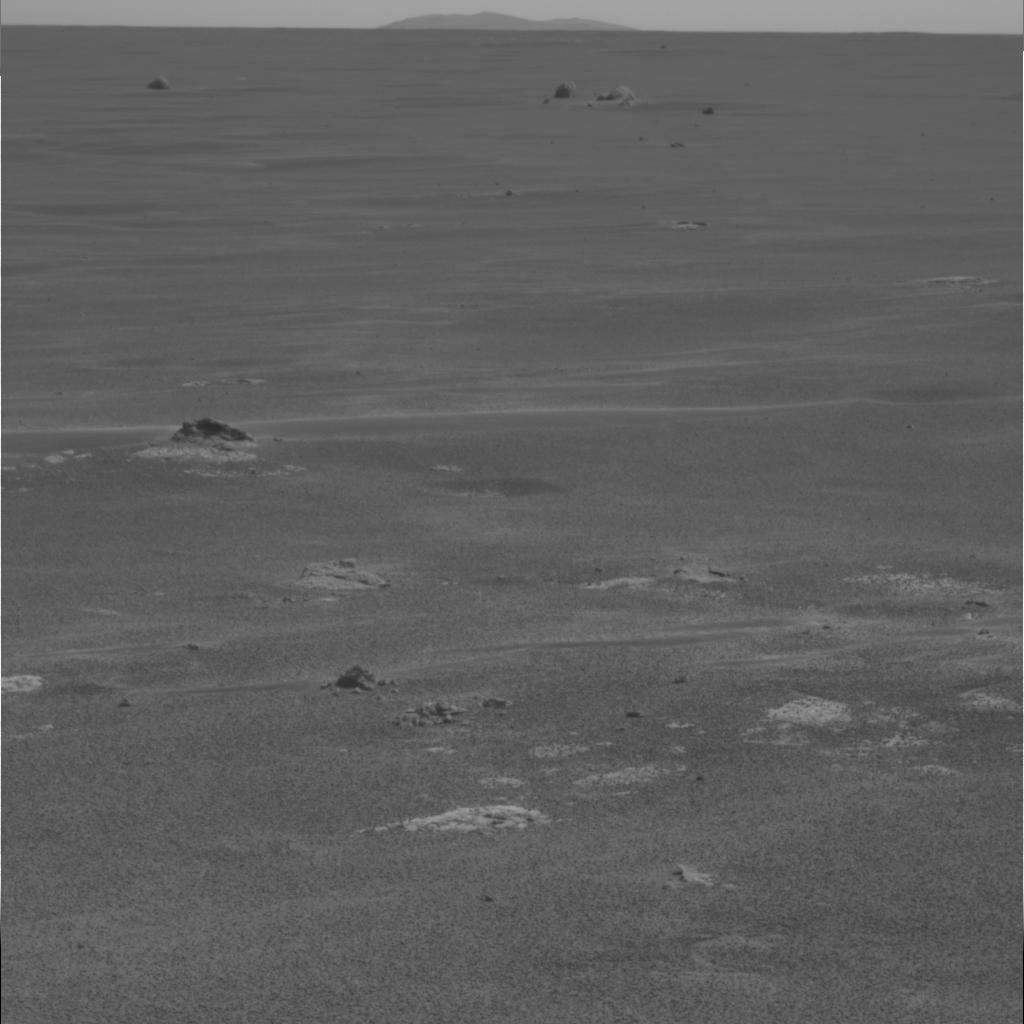
Surface features visible: Rock Outcrops, Dunes/Ripples, Soil, Spherules, Distant Vista, Sky